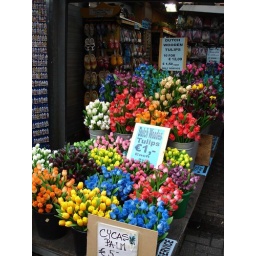
Floating flower market in Amsterdam.